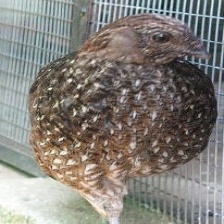
Species: CABOTS TRAGOPAN
Scientific name: TRAGOPAN CABOTI